Haldane MacFall

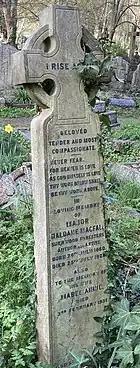
Grave of Haldane Macfall in Highgate Cemetery

He was 54 years old at the outbreak of the Great War in 1914, but he returned to the army and, although he was not sent to the front, he proved to be an efficient officer and was promoted rapidly to end the war with the rank of Major. Throughout the War he continued to write, publishing several books and essays on military topics.